Killing of Dolal Idd

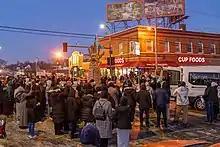
Dolal Idd protest march at George Floyd Square in Minneapolis, January 3, 2021.

Idd's death provoked a strong reaction in the local community as it was reminiscent of recent, fatal police encounters, particularly the shootings of black men. Minneapolis police had shot at people 17 different times from 2015 to the end of 2019, killing a person in five circumstances, most notably Jamar Clark, a black man, in 2015 and Justine Damond, a white woman, in 2017. In the Minneapolis suburb of Falcon Heights in 2016, a police officer from another nearby suburb, St. Anthony, shot and killed Philando Castile, a black man, during a traffic stop.